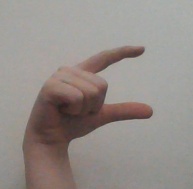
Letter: dal